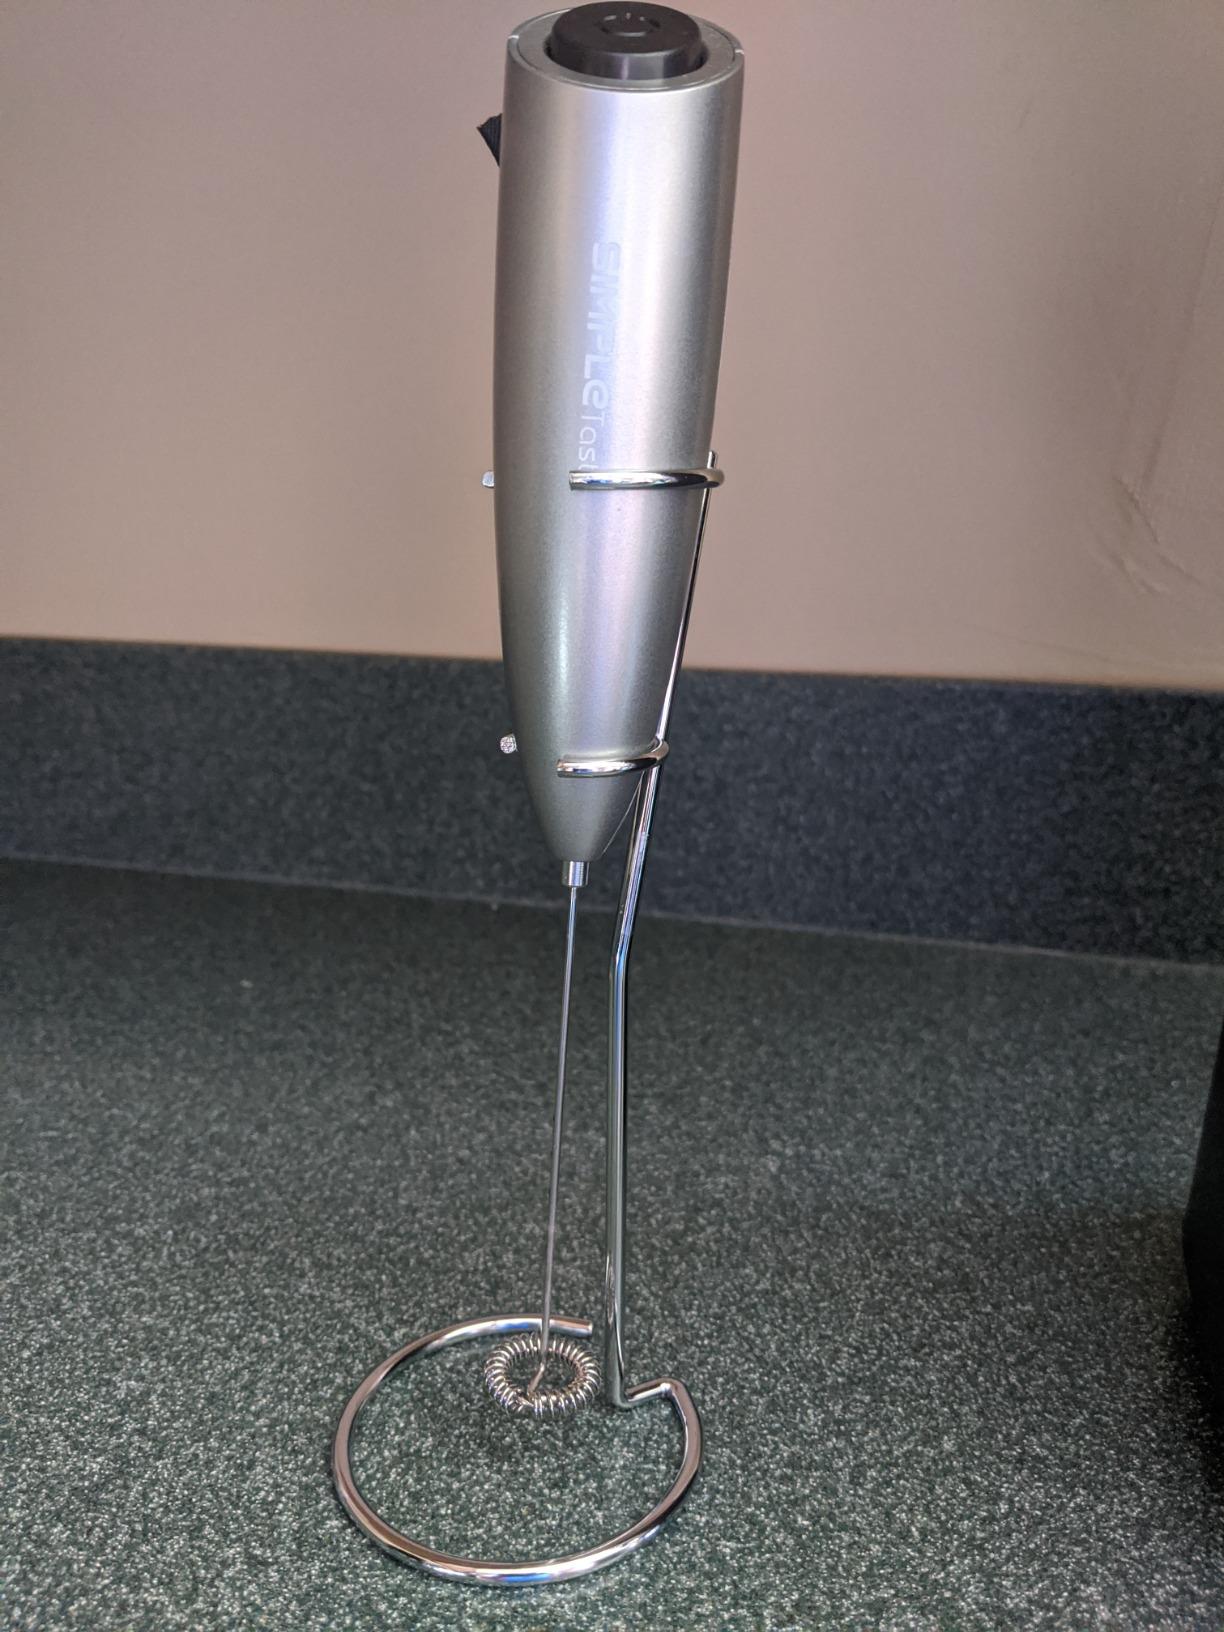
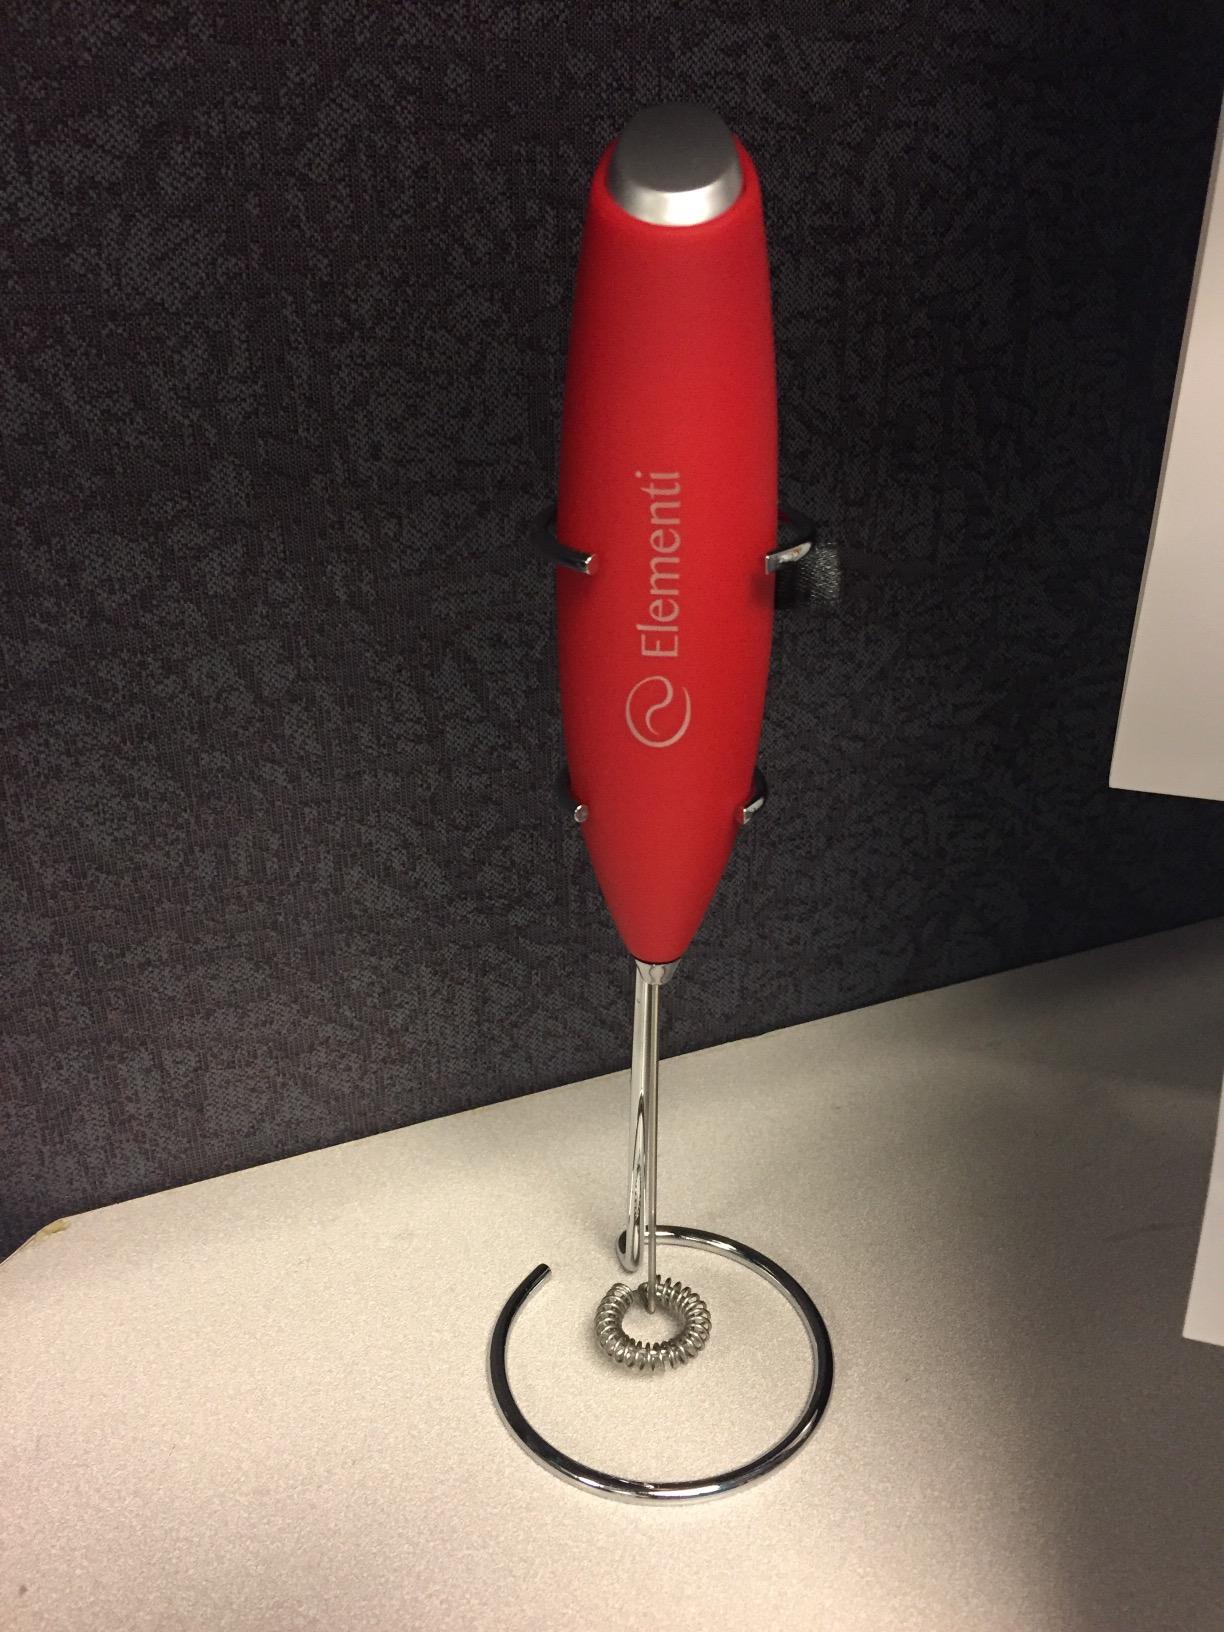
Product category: items_mixer
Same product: no